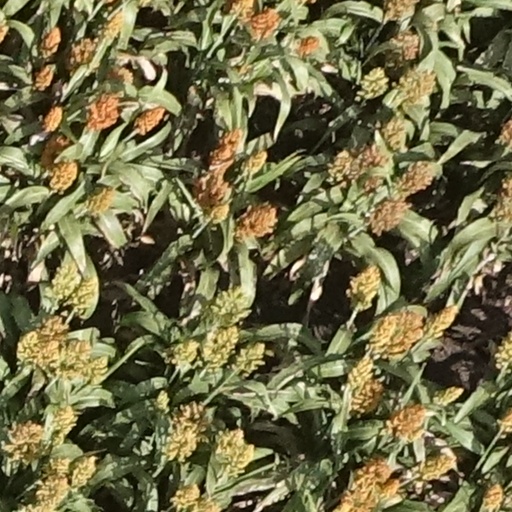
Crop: sorghum